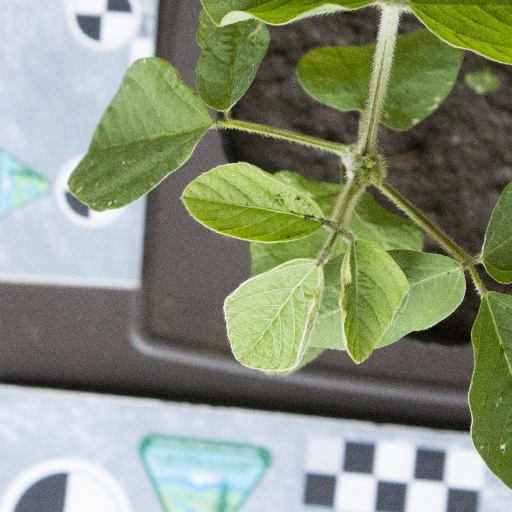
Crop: soybean